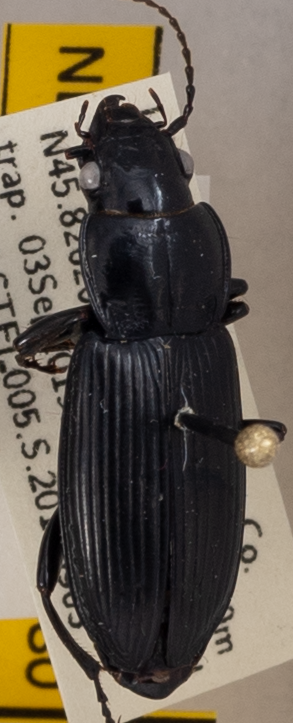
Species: Pterostichus melanarius melanarius
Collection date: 2019-09-03
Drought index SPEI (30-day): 0.694
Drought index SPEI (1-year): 2.09
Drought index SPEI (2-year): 1.28